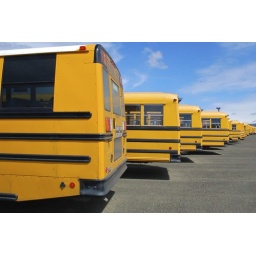
Durham Transportation buses at the company's Roseburg School District bus barn in the Green District in Oregon.